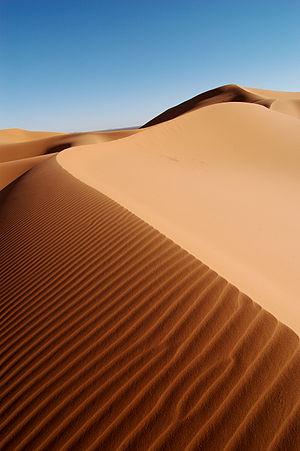
L'erg Chebbi, plus connu sous le nom de dunes de Merzouga, est l'un des deux grands ergs du Sahara au Maroc.
Une dune est un relief ou un modelé composé de sable. Le terme appartient au vocabulaire topographique, géographique, géomorphologique. Les ensembles dunaires font partie des formations superficielles. Il existe des dunes littorales et continentales et hydrauliques de tailles, de superficie, d'âges et de dynamiques variés. Les processus éoliens ou hydrauliques gouvernent l'édification, l'évolution, les mouvements des dunes et des massifs dunaires et définissent les formes générales et de détails. D'autres appellations qualifient les ensembles dunaires comme erg, dune littorale, croc, garenne, etc. Ces termes généralement locaux peuvent connaître un usage plus général et qualifier un type particulier de dune.